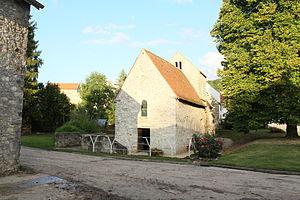
Église Saint-Martin de Jonquery, (Classé, 1919) This building is indexed in the Base Mérimée, a database of architectural heritage maintained by the French Ministry of Culture,
Cet article recense les monuments historiques de la Marne, en France.
Cet article recense les monuments historiques français classés en 1919.